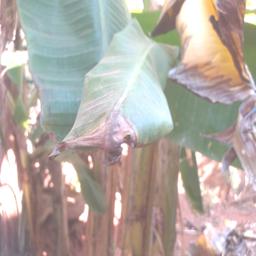
Label: MALBHOG LEAF